Twelve Prophets of Aleijadinho

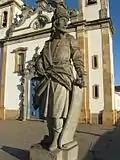
Joel

Joel, the second of the minor prophets in their traditional biblical sequence, takes his place in the churchyard to the right of Hosea, at the junction of the parapet entrance of the churchyard wall and the inner portion.